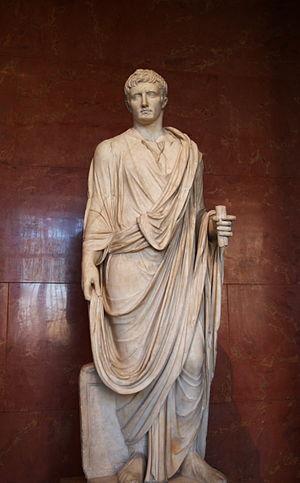
Portrait d'Auguste, créé vers 20-30 av. J.-C.